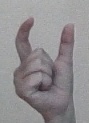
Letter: nun